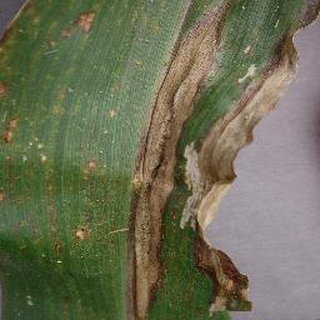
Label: corn_northern_leaf_blight